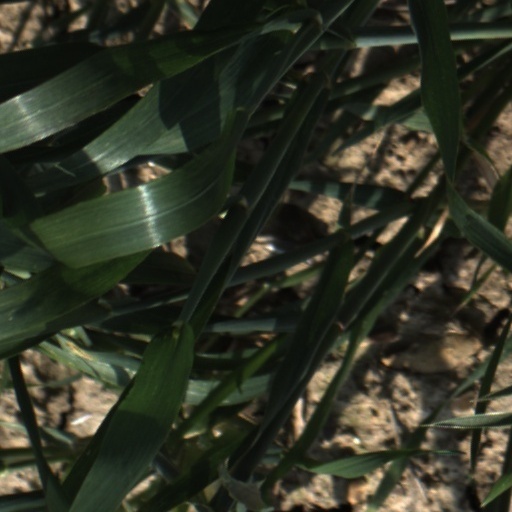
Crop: wheat